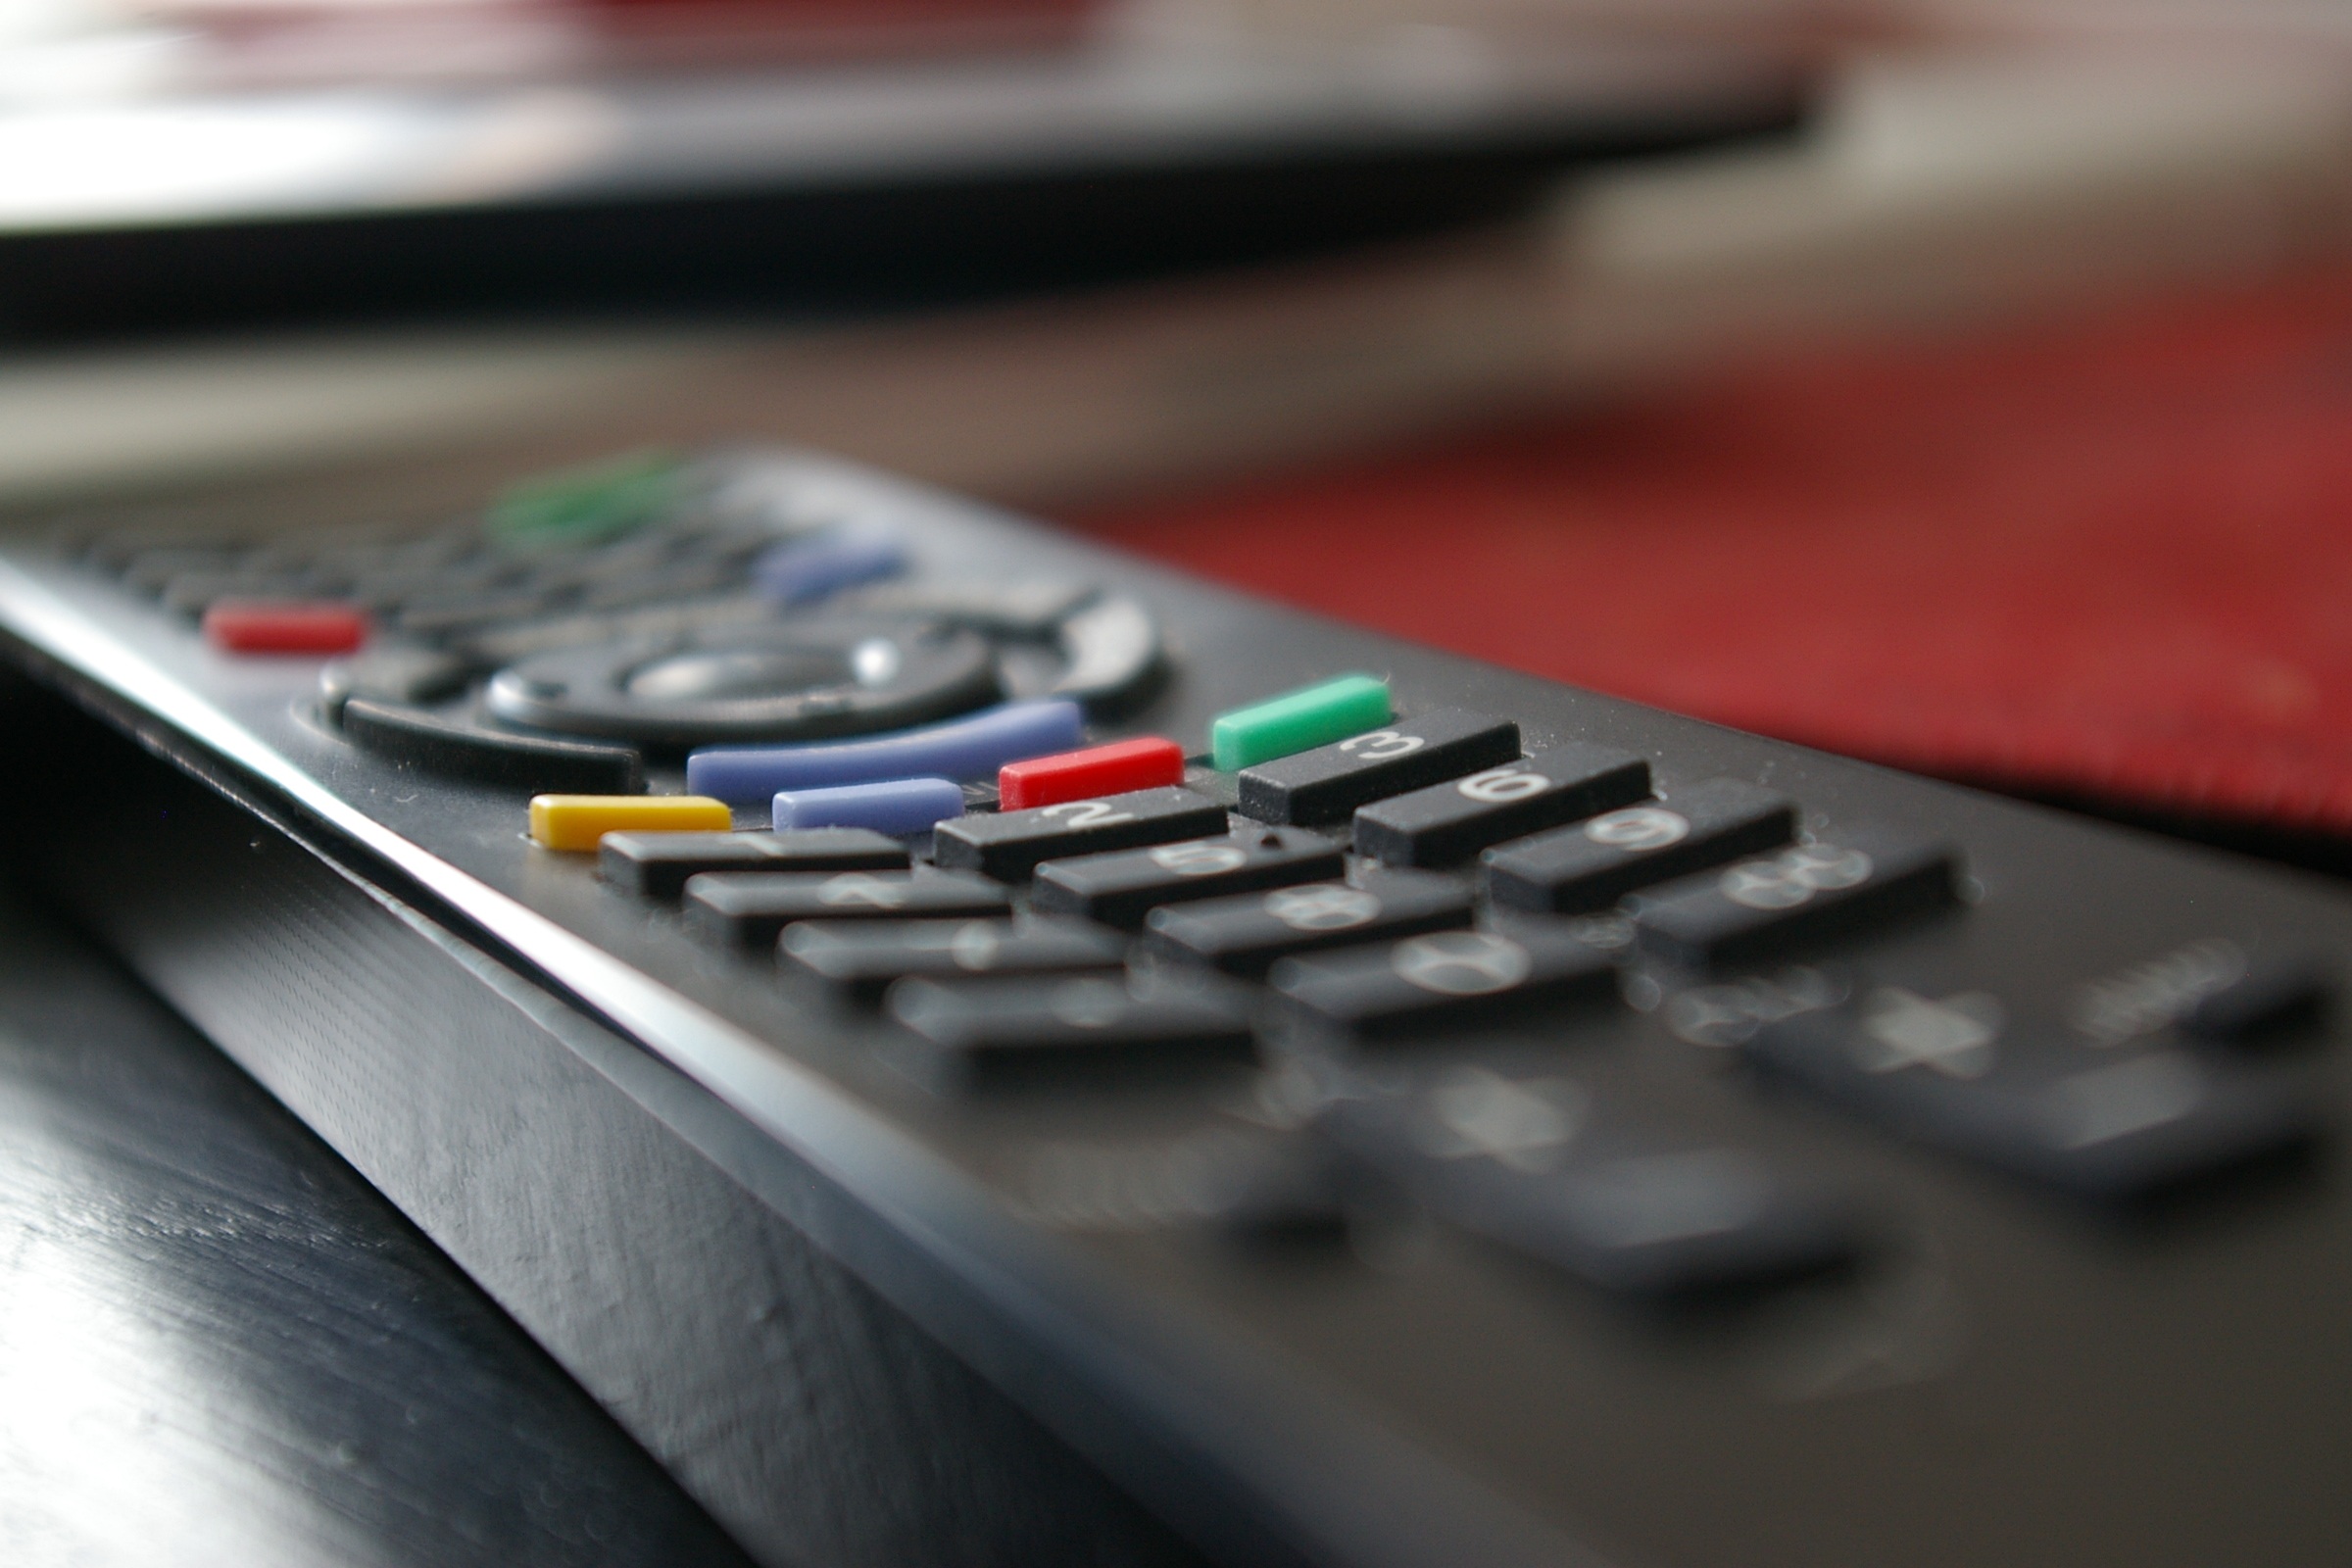
technology, joystick, black, close up, remote control, sony, command, computer keyboard, personal computer hardware, office equipment